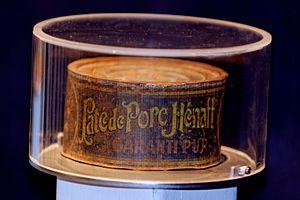
Boîte du Pâté Hénaff exposée à la Maison du Pâté Hénaff à Pouldreuzic.
Hénaff est une entreprise française familiale fondée en 1907 par Jean Hénaff. La société Hénaff est située à Pouldreuzic et dispose d’un site industriel de 65 000 m² et d’un abattoir intégré. En France, elle est la première marque de pâtés et rillettes appertisés avec plus de 26 % de parts de marché. Son produit phare est le Pâté Hénaff depuis sa création en 1915.